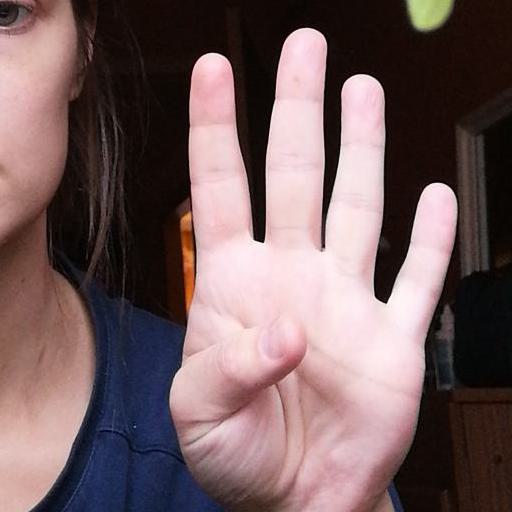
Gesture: four